Prinsjesdag

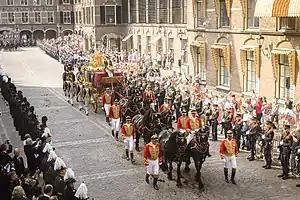
The Golden Coach on Prinsjesdag 2014.

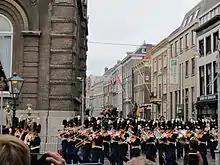
The Central Royal Military Band of the Netherlands Army during Prinsjesdag 2013.

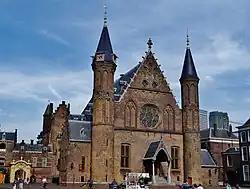
Ridderzaal in The Hague, Netherlands, 2015.

Prinsjesdag is the day on which the reigning monarch of the Netherlands addresses a joint session of the States-General of the Netherlands (consisting of the Senate and the House of Representatives) to give the Speech from the Throne, similar to the annual State of the Union in the United States or the British State Opening of Parliament. This speech sets out the main features of government policy for the coming parliamentary session.